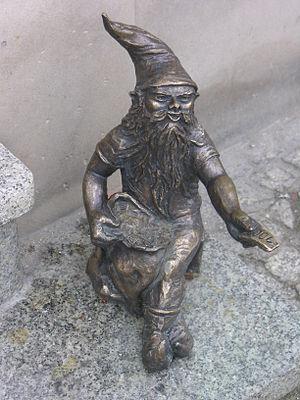
Le lutin est une créature humanoïde nocturne de petite taille, issue au sens strict du folklore et des croyances populaires de certaines régions françaises comme le Berry, la Normandie et la Picardie. Les Ardennes et la Wallonie connaissent un génie domestique très proche sous le nom de nuton. En Bretagne, les korrigans sont assimilés à des lutins, tandis que dans les Alpes, le nom de servan est employé. Probablement inspiré des divinités du foyer et de « petits dieux » païens tels que les sylvains, les satyres et les Pénates, son nom dérive de l'influence linguistique du dieu romain Neptune ou du celte Nuada, tous deux liés à l'eau. L'influence des croyances envers les revenants peut expliquer une partie de ses caractéristiques. Dès le Moyen Âge, il apparaît dans les récits et les chroniques déjà doté de particularités qui restent connues à notre époque. Les paysans se transmettent des siècles durant les rites visant à s'attirer ses bonnes grâces, ou au contraire à le chasser.